Panhard AML

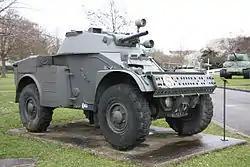
Panhard AML-60, one of several which entered service with the French Mobile Gendarmerie.

French military doctrine recognised two separate fields of armoured vehicle deployment, the first consisting of primary tasks such as manoeuvre and combat, while the second included other tasks such as rearguard defence, liaison, and deception. The latter was to be the responsibility of a mobile reserve which provided interior security during wartime – designated "Défense Opérationnelle du Territoire" (DOT) armoured cavalry regiments. Initially equipped with AMLs and jeeps modified for scouting purposes, these units worked closely with the French police and National Gendarmerie. Their goal was to intercept hostile special forces or airborne units which specialised in deep penetration behind the front line. Secondary tasks included counter-insurgency, passive observation, and guarding static installations.